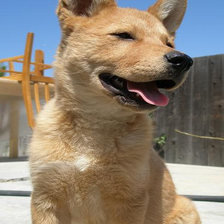
Species: dog
Breed: shiba inu